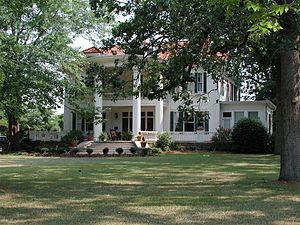
La ville américaine d’Elberton est le siège du comté d’Elbert, dans l’État de Géorgie. Lors du recensement de 2000, sa population s’élevait à 4 743 habitants.